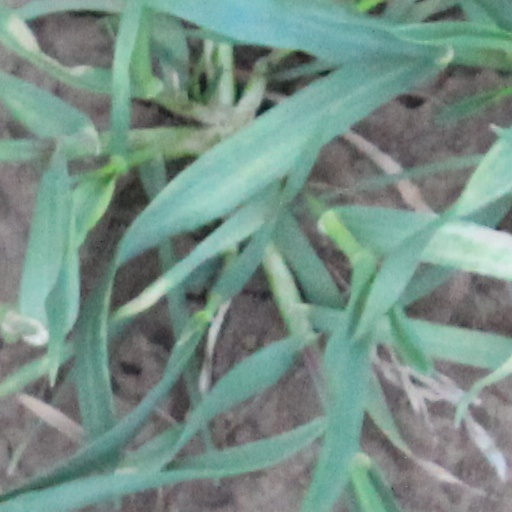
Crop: wheat